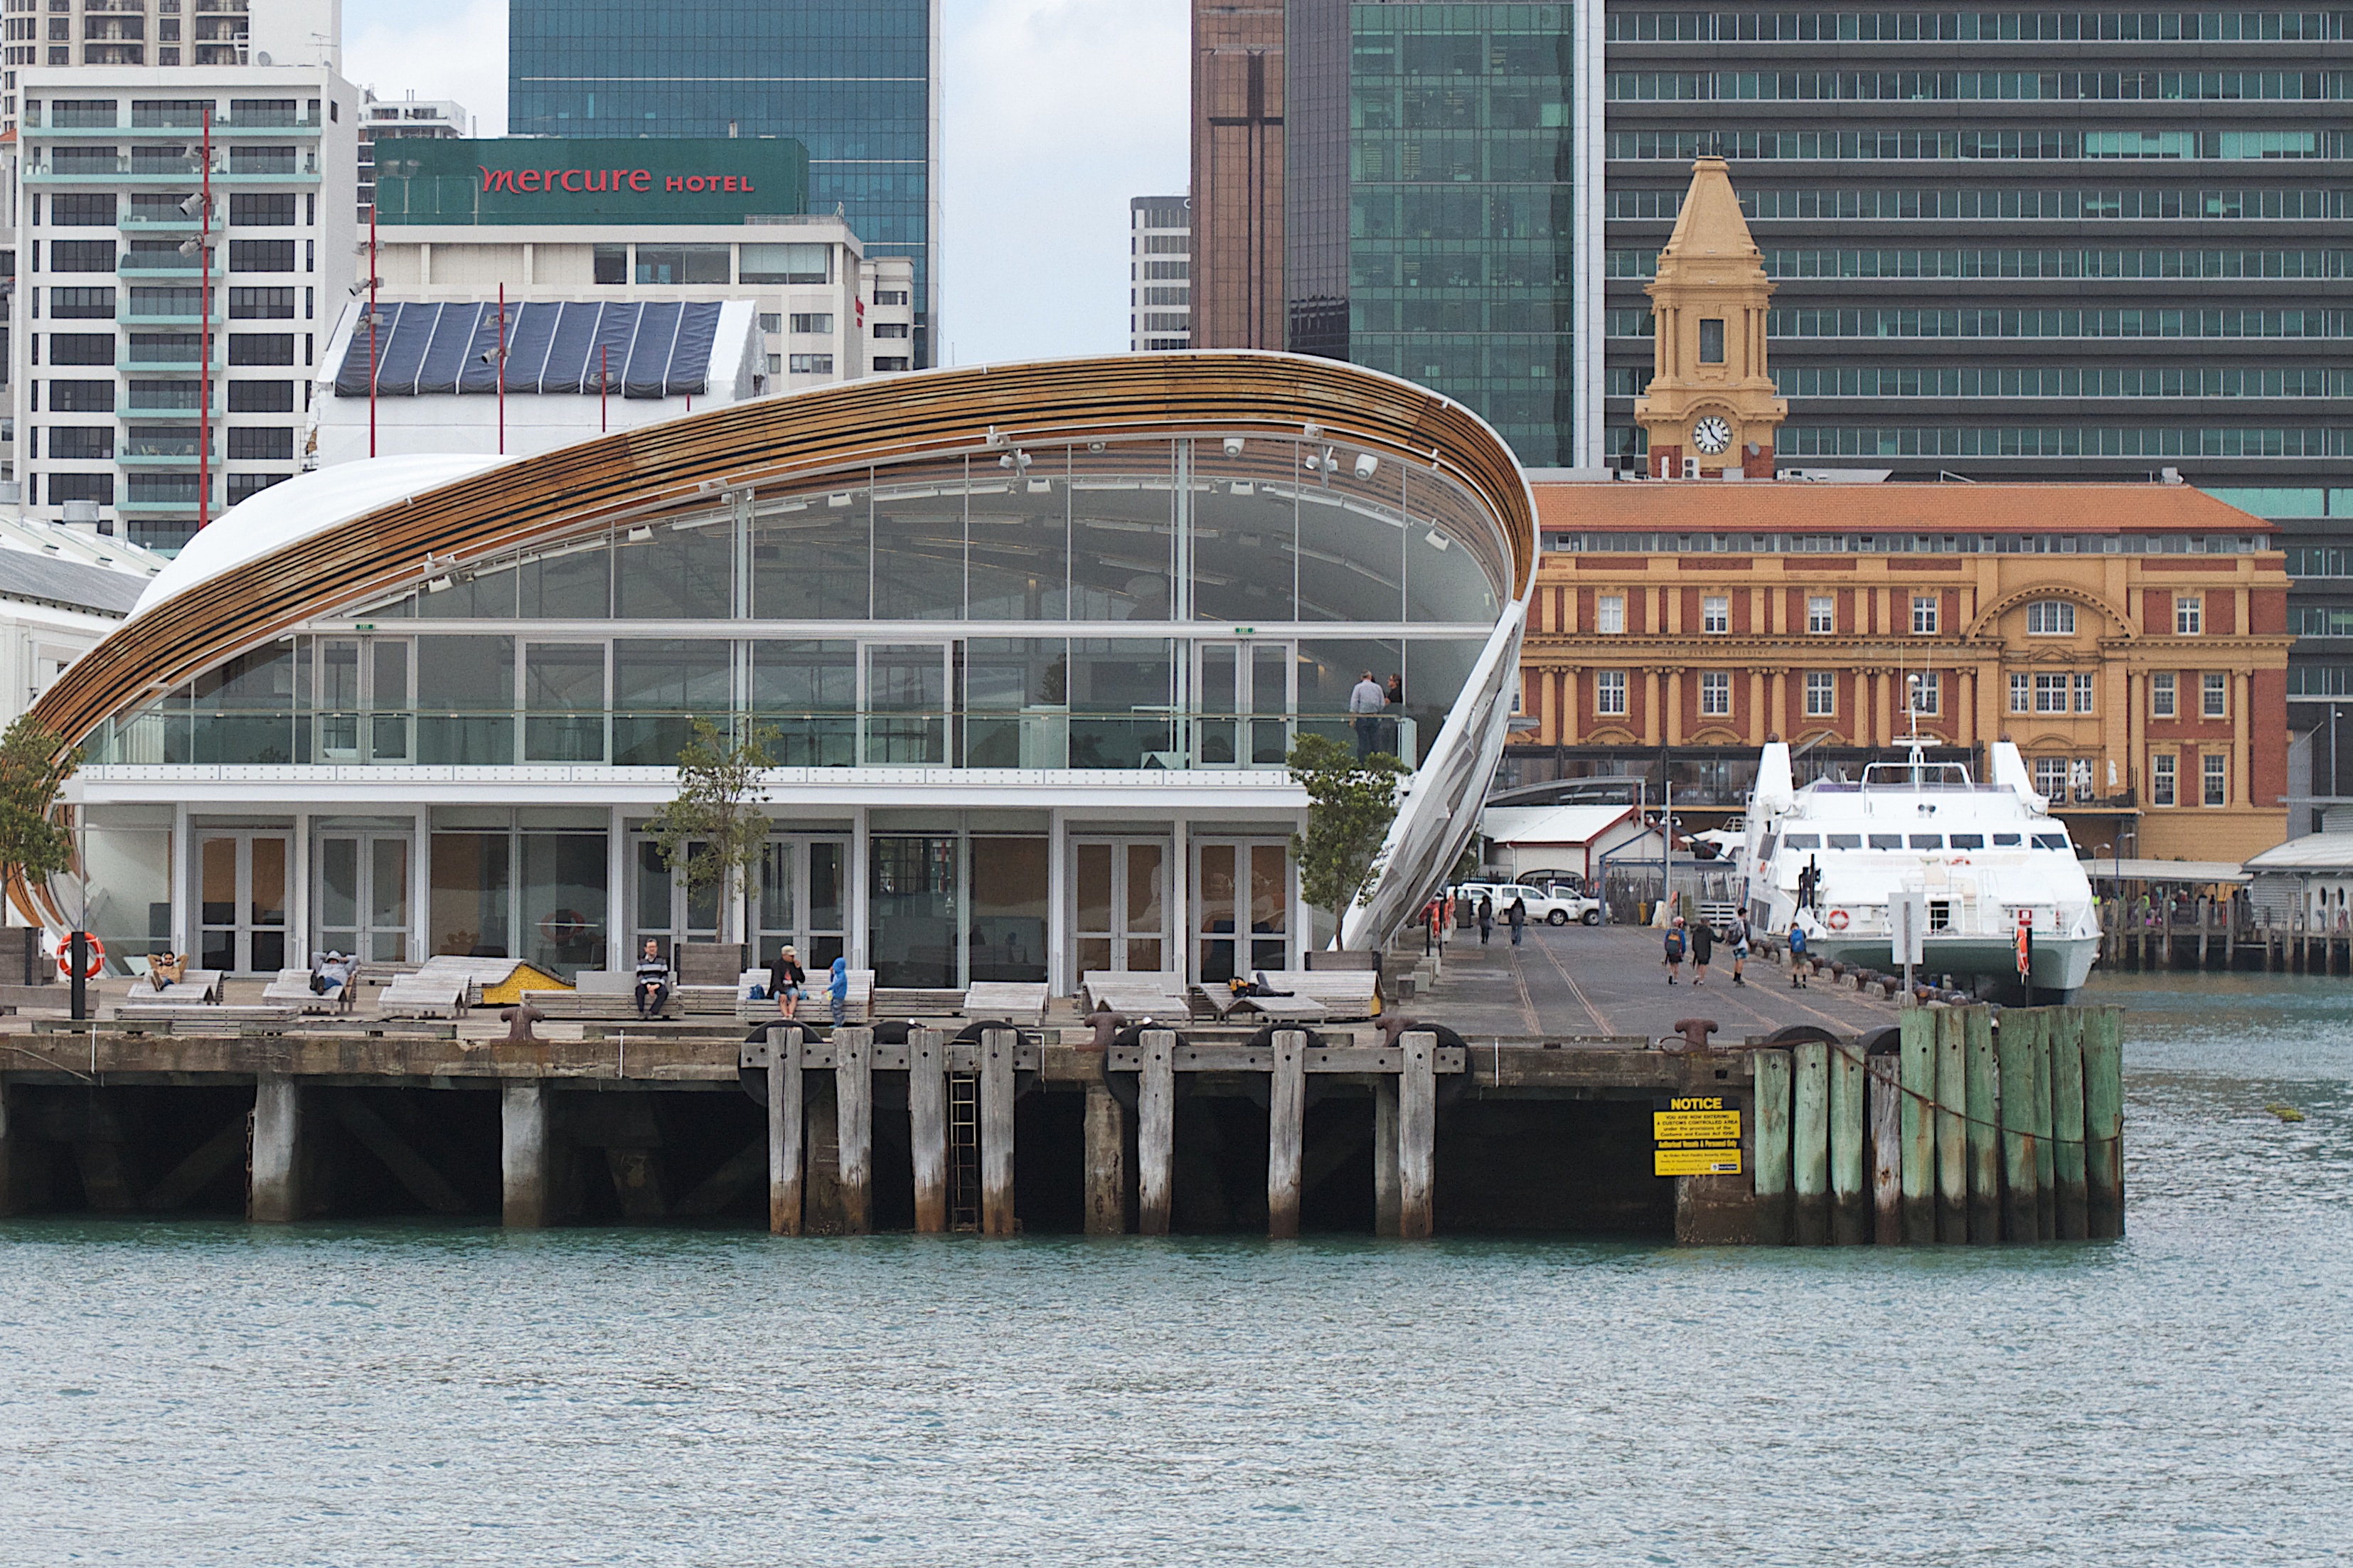
dock, boat, bridge, transport, vehicle, waterway, public transport